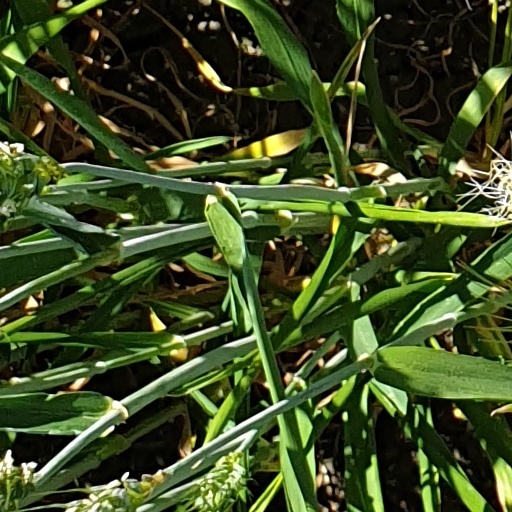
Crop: wheat